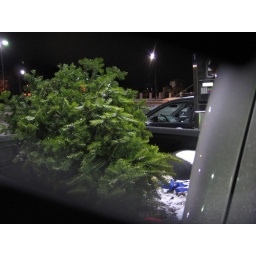
tree in the back of eriks truck